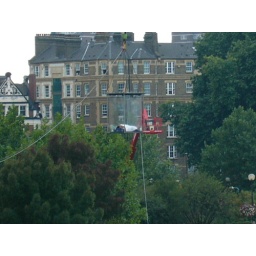
David Blaine lived in this glass box for a month, hanging above the River Thames, next to Tower Bridge.